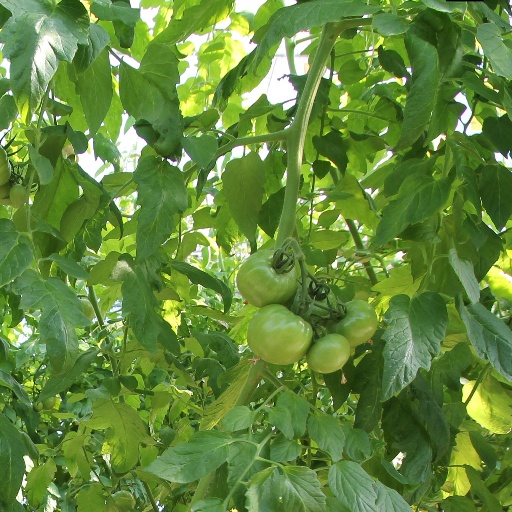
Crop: tomato